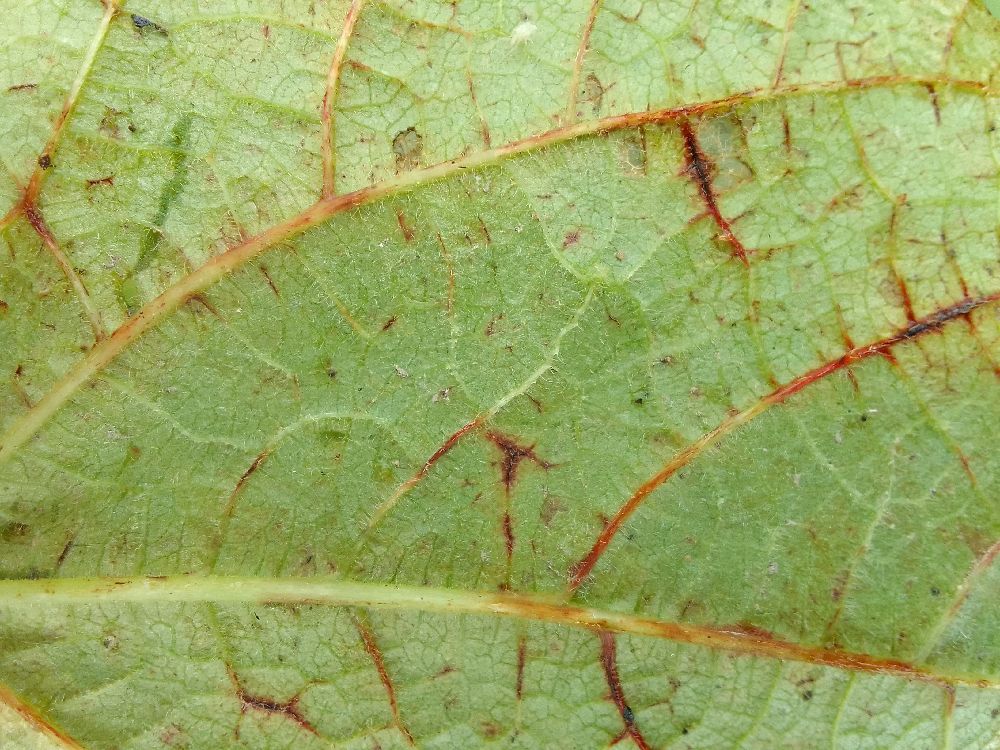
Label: anthracnose